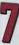
Number: 7